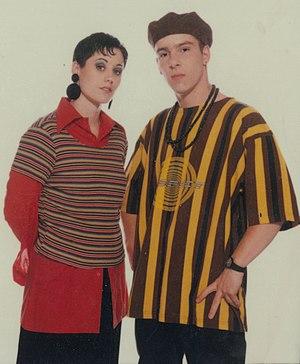
Maxx est un duo d'Eurodance des années 90 plus connu en Europe pour les succès "Get-a-way", "No more" et "You can get it". L'acte a été formé à Berlin en Allemagne en 1993 par le producteur de musique Juergen Wind et le directeur musical David Brunner.